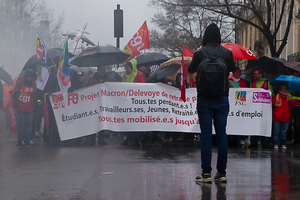
La convergence des luttes est une démarche militante, qui tend à faire converger dans un mouvement social commun des luttes différentes.